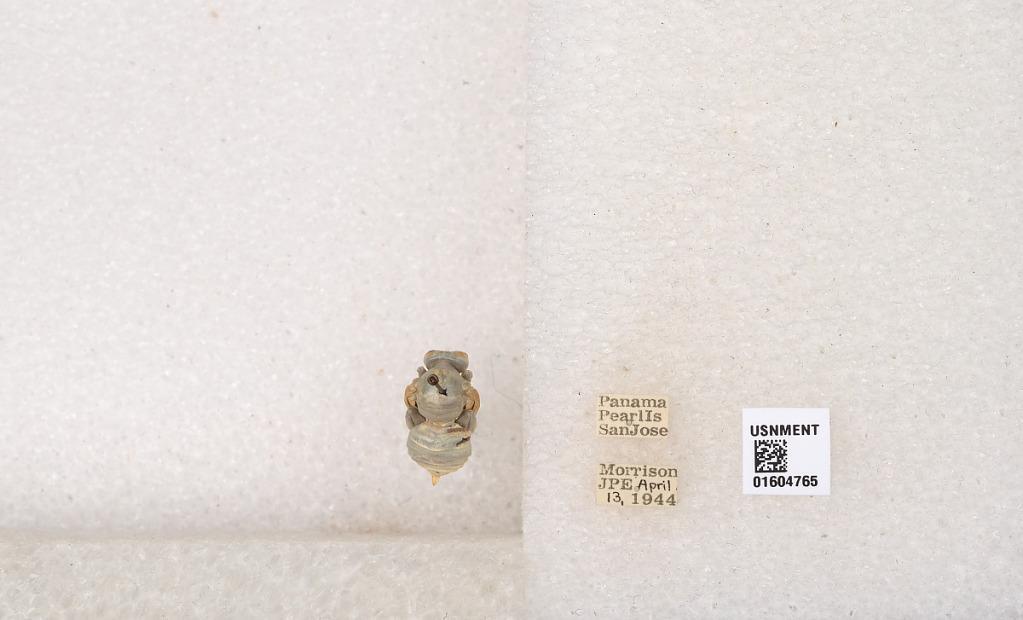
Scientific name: Xylocopa
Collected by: J. Morrison
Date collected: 1944-4-13
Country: Panama
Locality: Pearl Island, San Jose